Dominicans Island

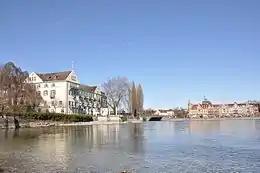
Dominican Island on the left, with Steigenberger island hotel; the Old Rhine Bridge is visible in the centre of the image

The Dominican Island or Constance Island ( or ) is an island in Lake Constance immediately east of the city of Constance. With an area of 1.8 hectares, it is one of the smaller islands in the lake. The island is separated from the city center by a channel, and connected to it by a bridge. The island is dominated by the Steigenberger hotel, which is housed in the former Dominican convent.